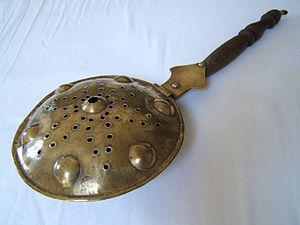
Une chaufferette est un petit appareil de chauffage qui permet de se réchauffer ; différents types sont disponibles : réfractaire, à bâtonnets ou chimique. C'est aussi le nom d'un type de brasero utilisé par certains viticulteurs champenois. Au Québec, ce terme désigne également le dispositif de chauffage de l'habitacle dans un véhicule.
La bassinoire, ou chauffe-lit, est un ancien ustensile ménager que l'on trouvait souvent à la campagne jusque dans les années 1950 en Europe. Il s'agissait d'une petite bassine à couvercle perforé, en métal, au bout d'un manche de 40 cm à 1,20 m. Le soir, avant de se coucher, les habitants prenaient des braises dans le foyer, le fourneau ou la cuisinière, les mettaient dans la bassinoire et la passaient à l'intérieur des lits pour les réchauffer. Si la bassinoire y était laissée trop longtemps, elle pouvait mettre le feu à la literie.